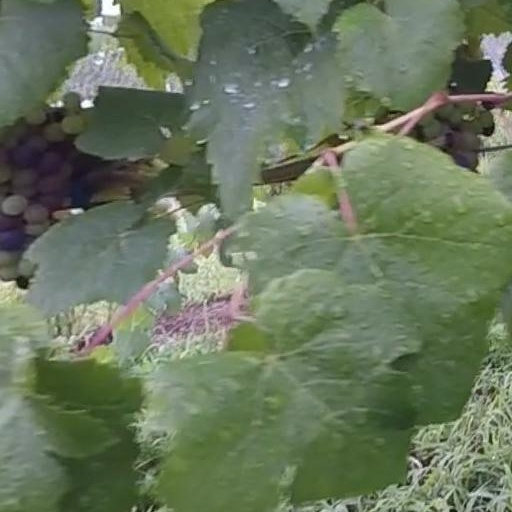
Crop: grape